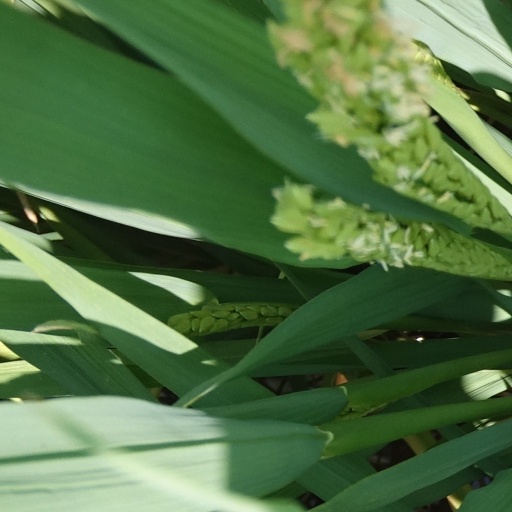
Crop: rice